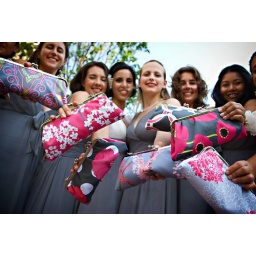
one of my favorites, shades of pink &amp;amp; gray combined in unexpected ways